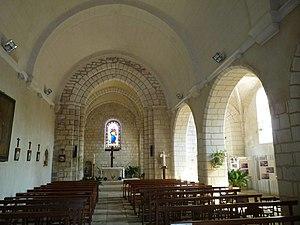
église de Pranzac (16), France
Pranzac est une commune du Sud-Ouest de la France, située dans le département de la Charente.